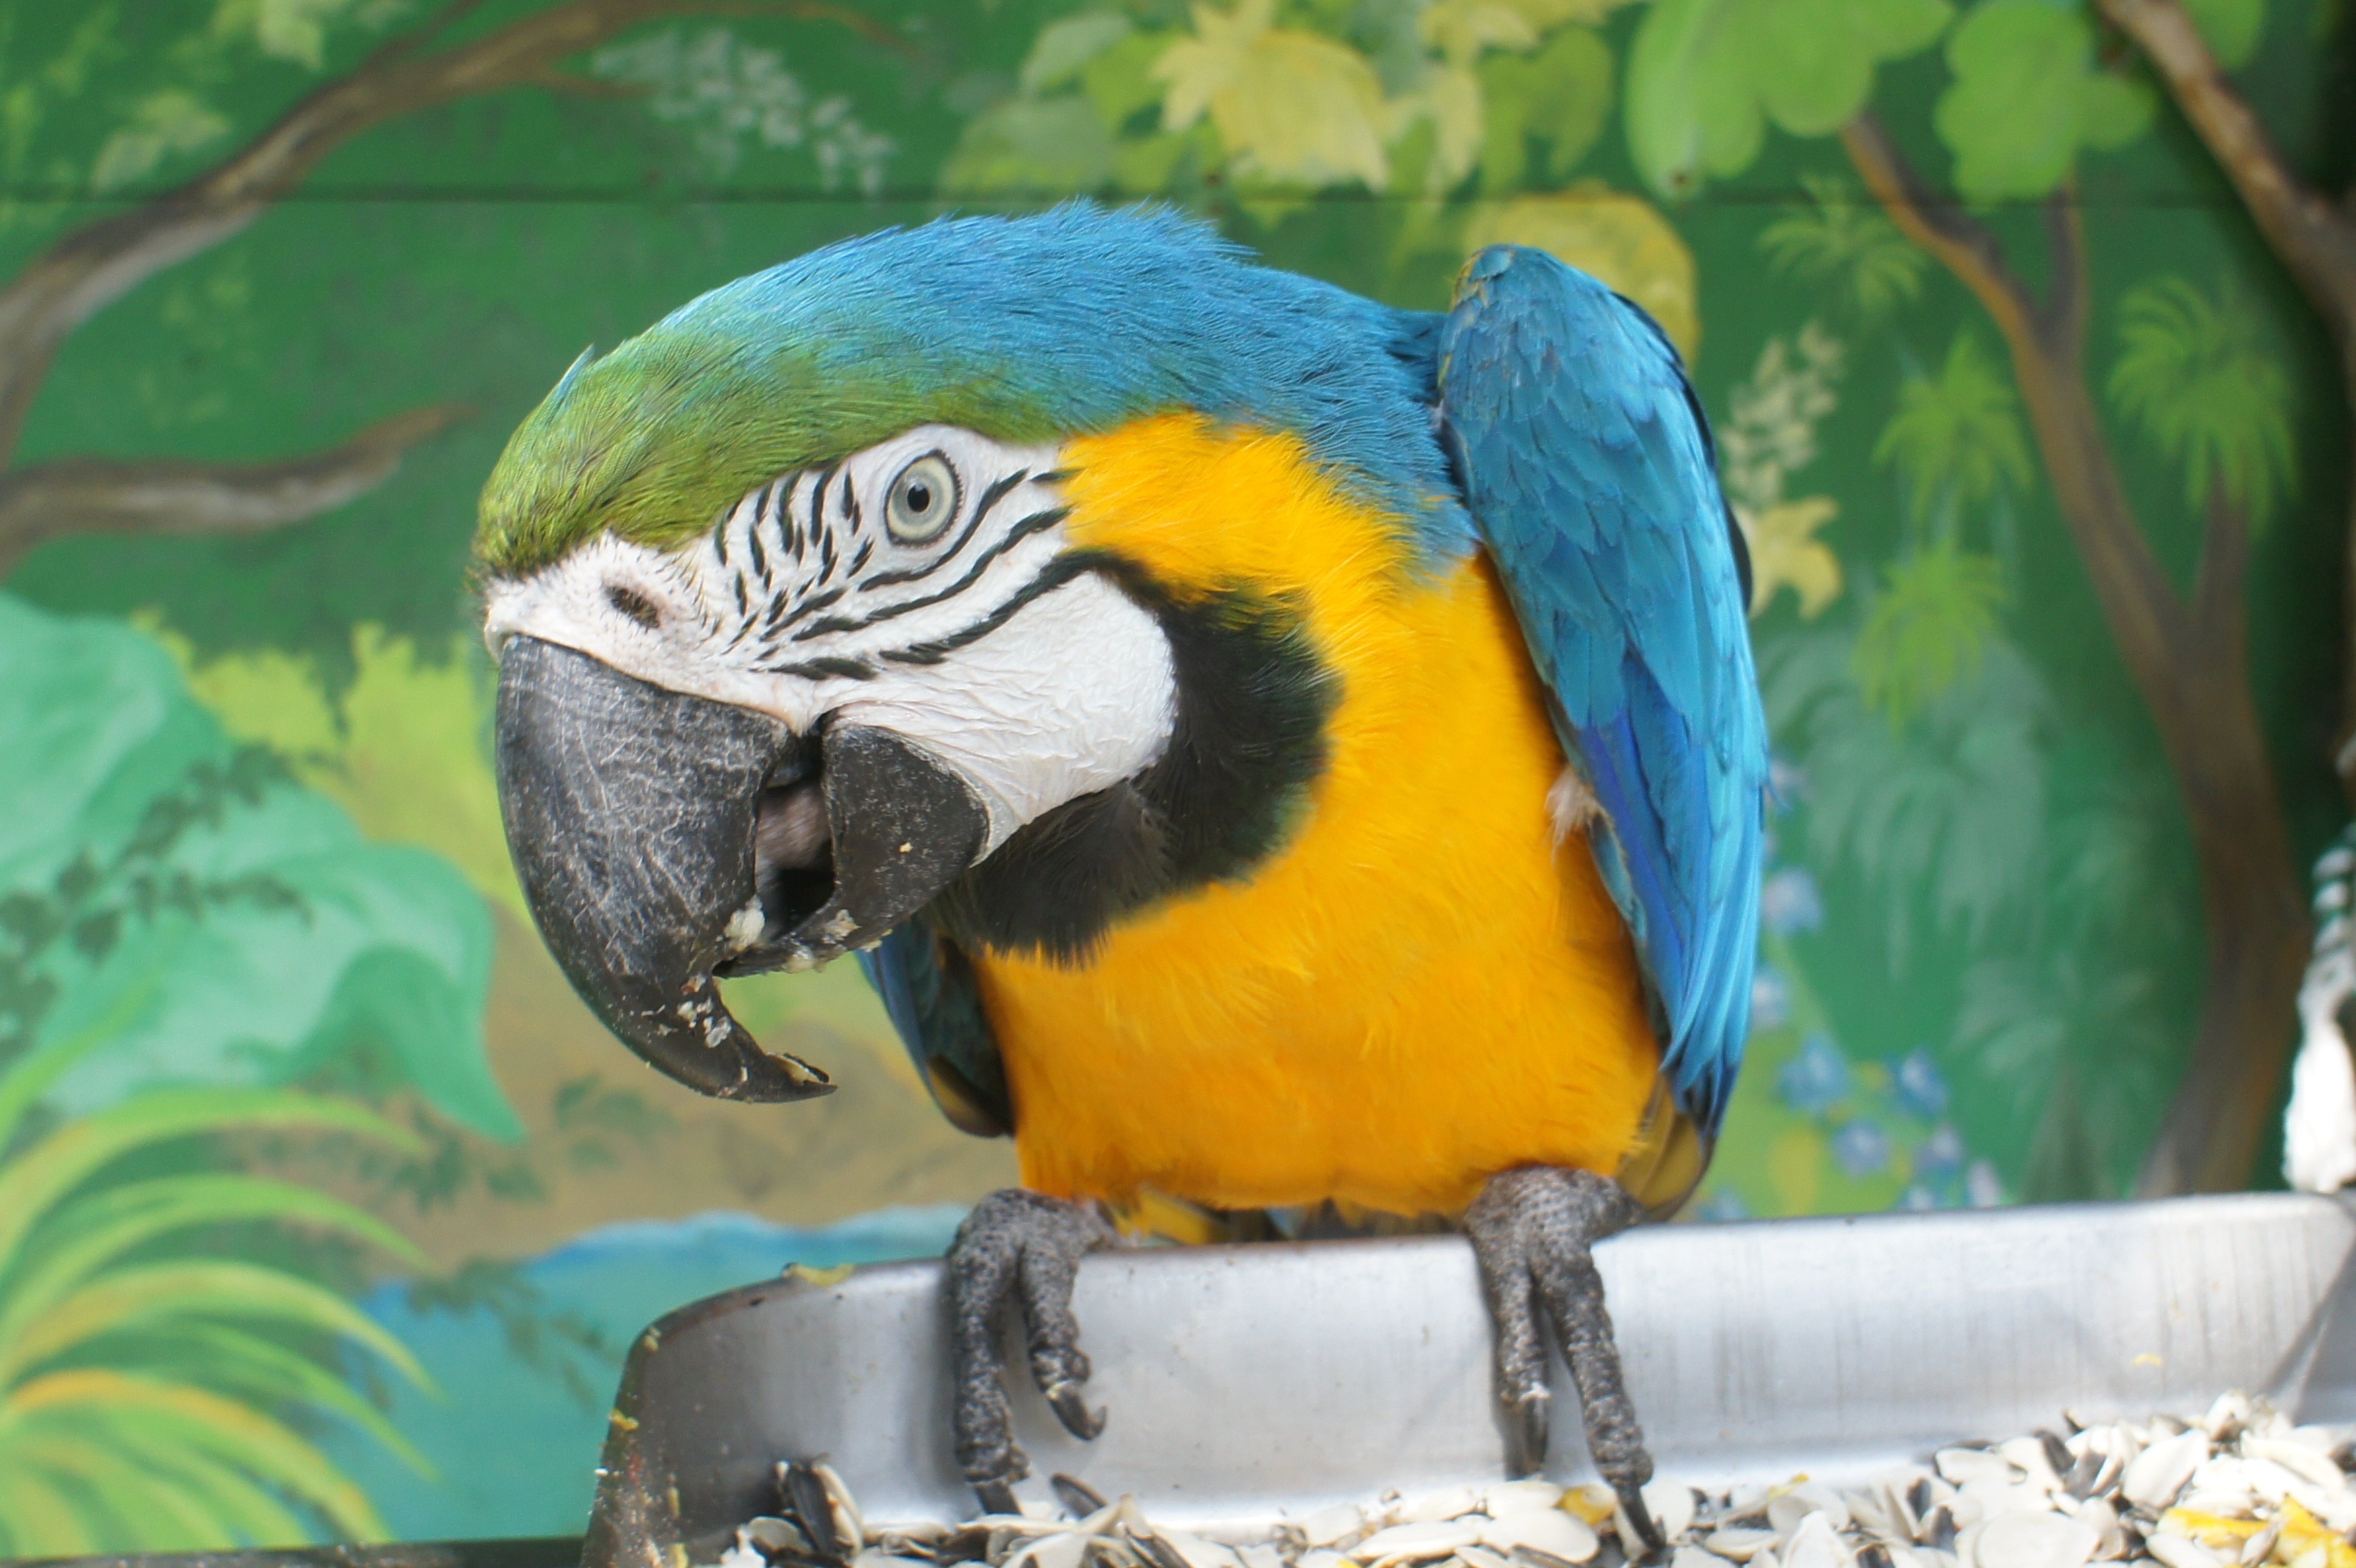
bird, beak, fauna, macaw, parrot, parakeet, perico, ara, common pet parakeet, safari park gelendzhik